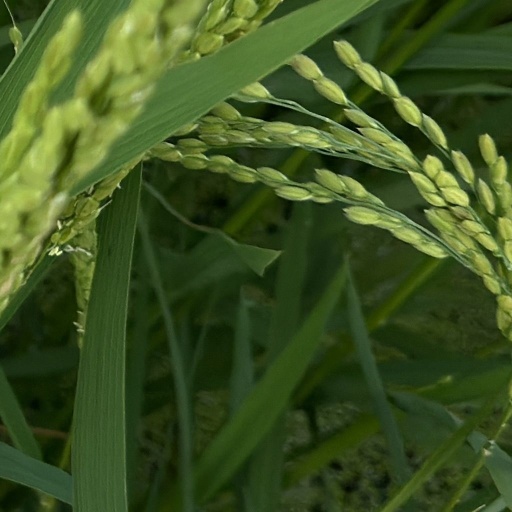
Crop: rice